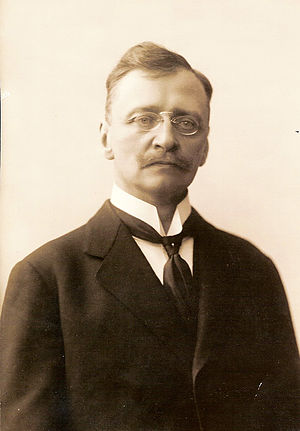
Axel Herrlin
Per Axel Samuel Herrlin var en svensk filosof og psykolog.